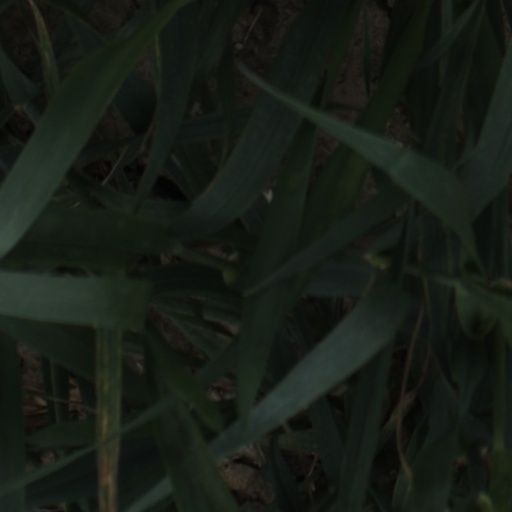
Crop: wheat